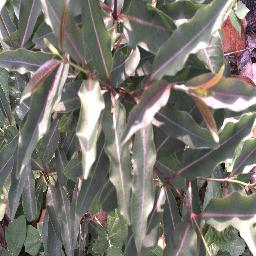
Label: rubber_vine